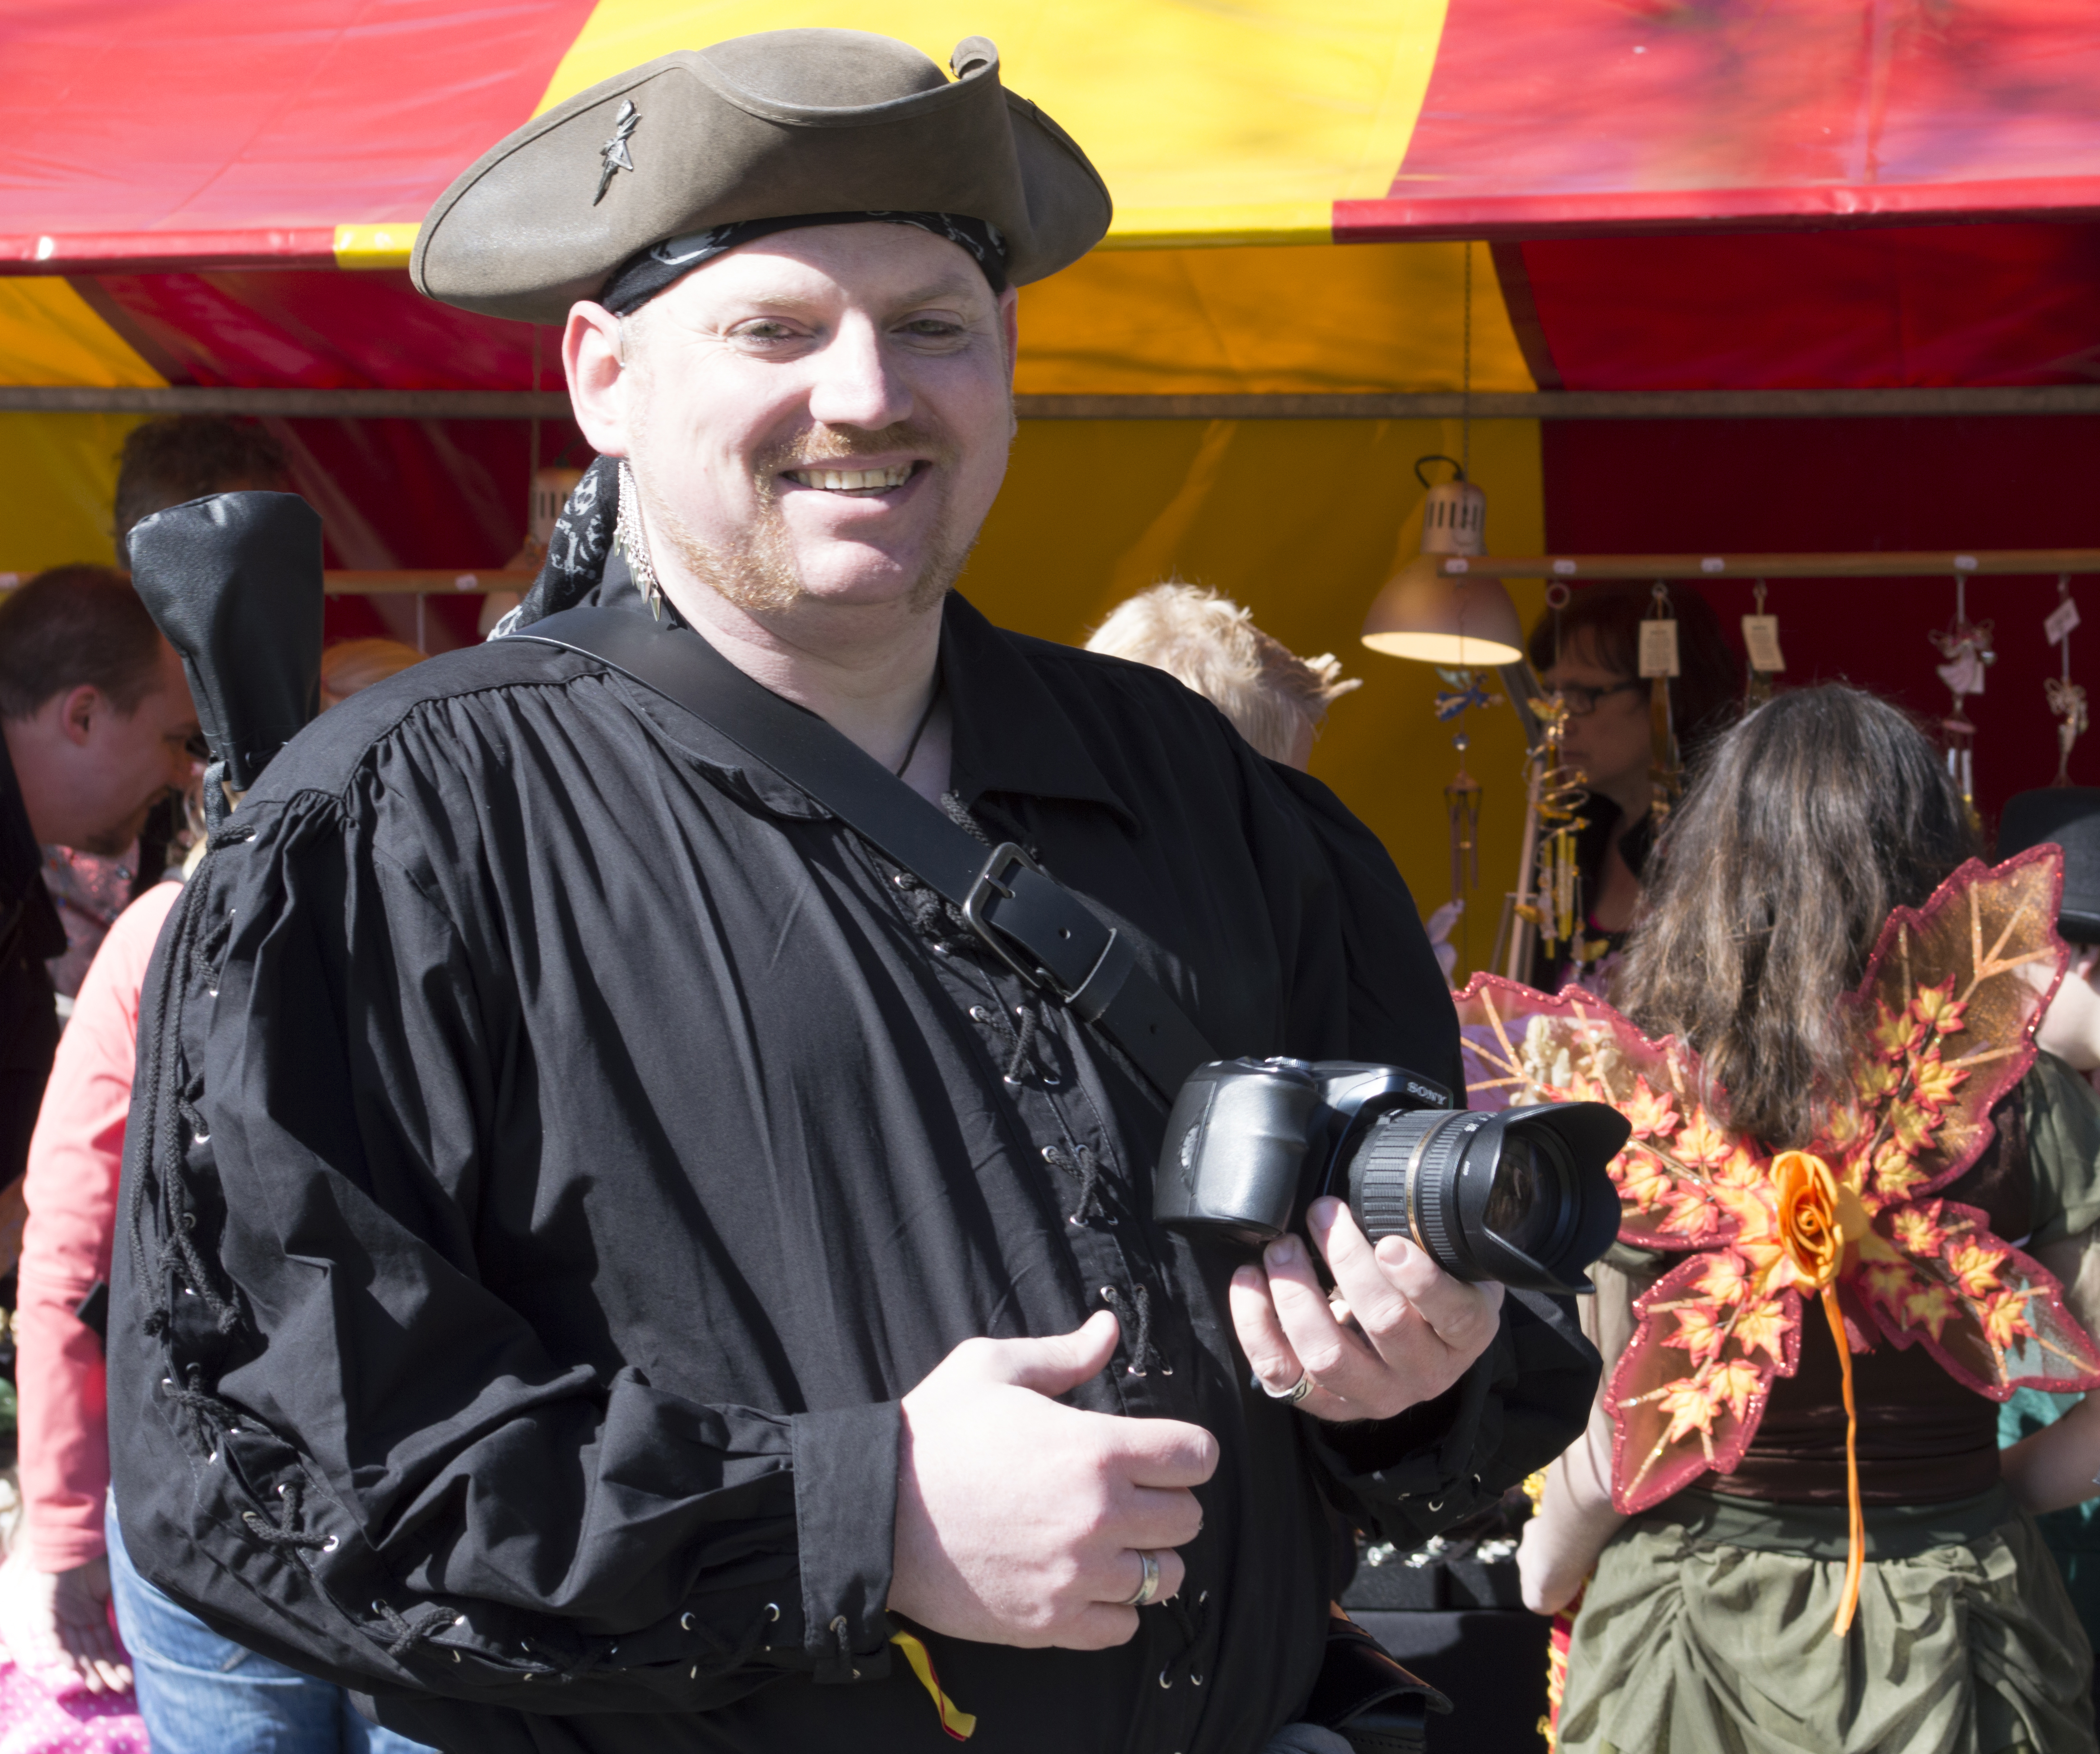
outdoor, people, nikon, clothing, 2014, festival, nederland, netherlands, 2013, fun, fantasy, elf, event, costume, fair, paulvandevelde, pdvandevelde, padagudaloma, dordrecht, nederlandinfotos, evenementenfotografie, costumes, utrecht, haarzuilens, dehaar, costum, elfia, kostuumevent, kasteeldehaar, elffantasyfair, elfiahaarzuilens, fantasyevent, elfia2013, wwwelfiacom, dwarveshobbits, hotography, outdoorp